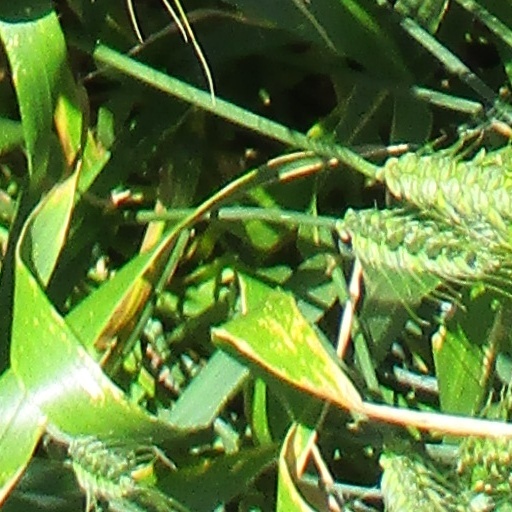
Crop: wheat